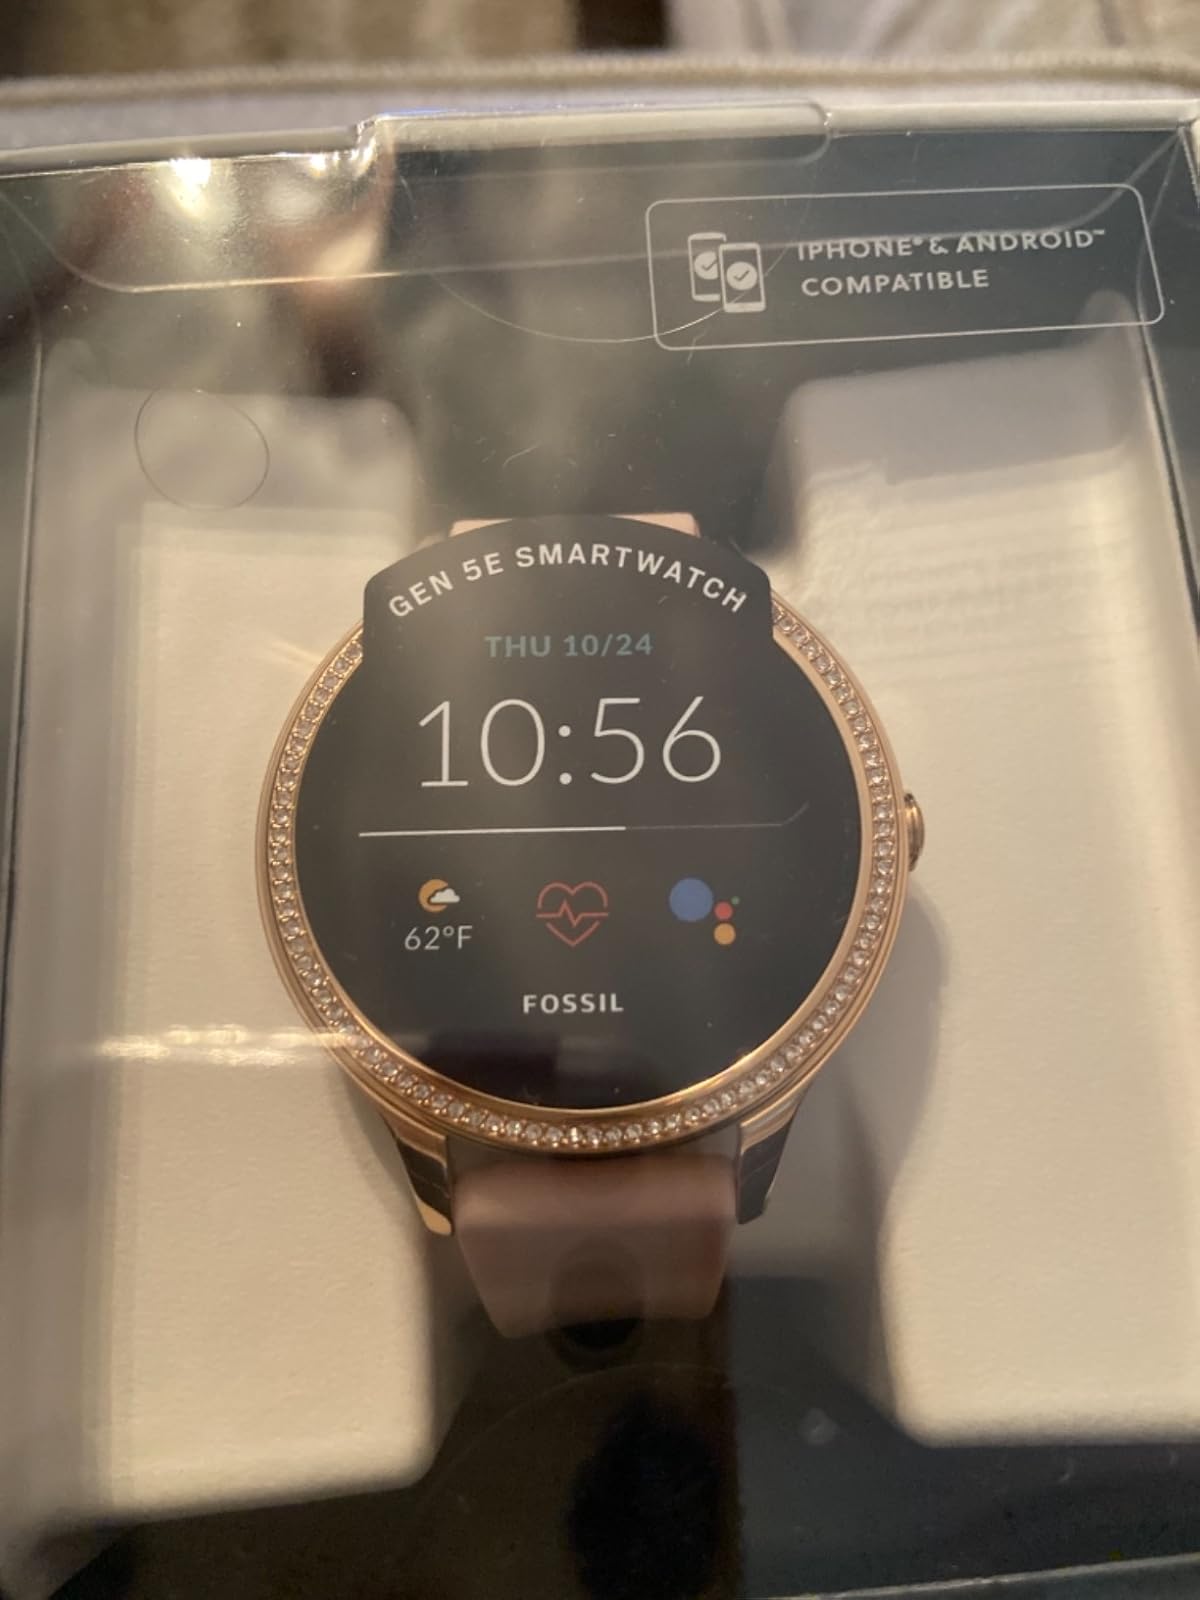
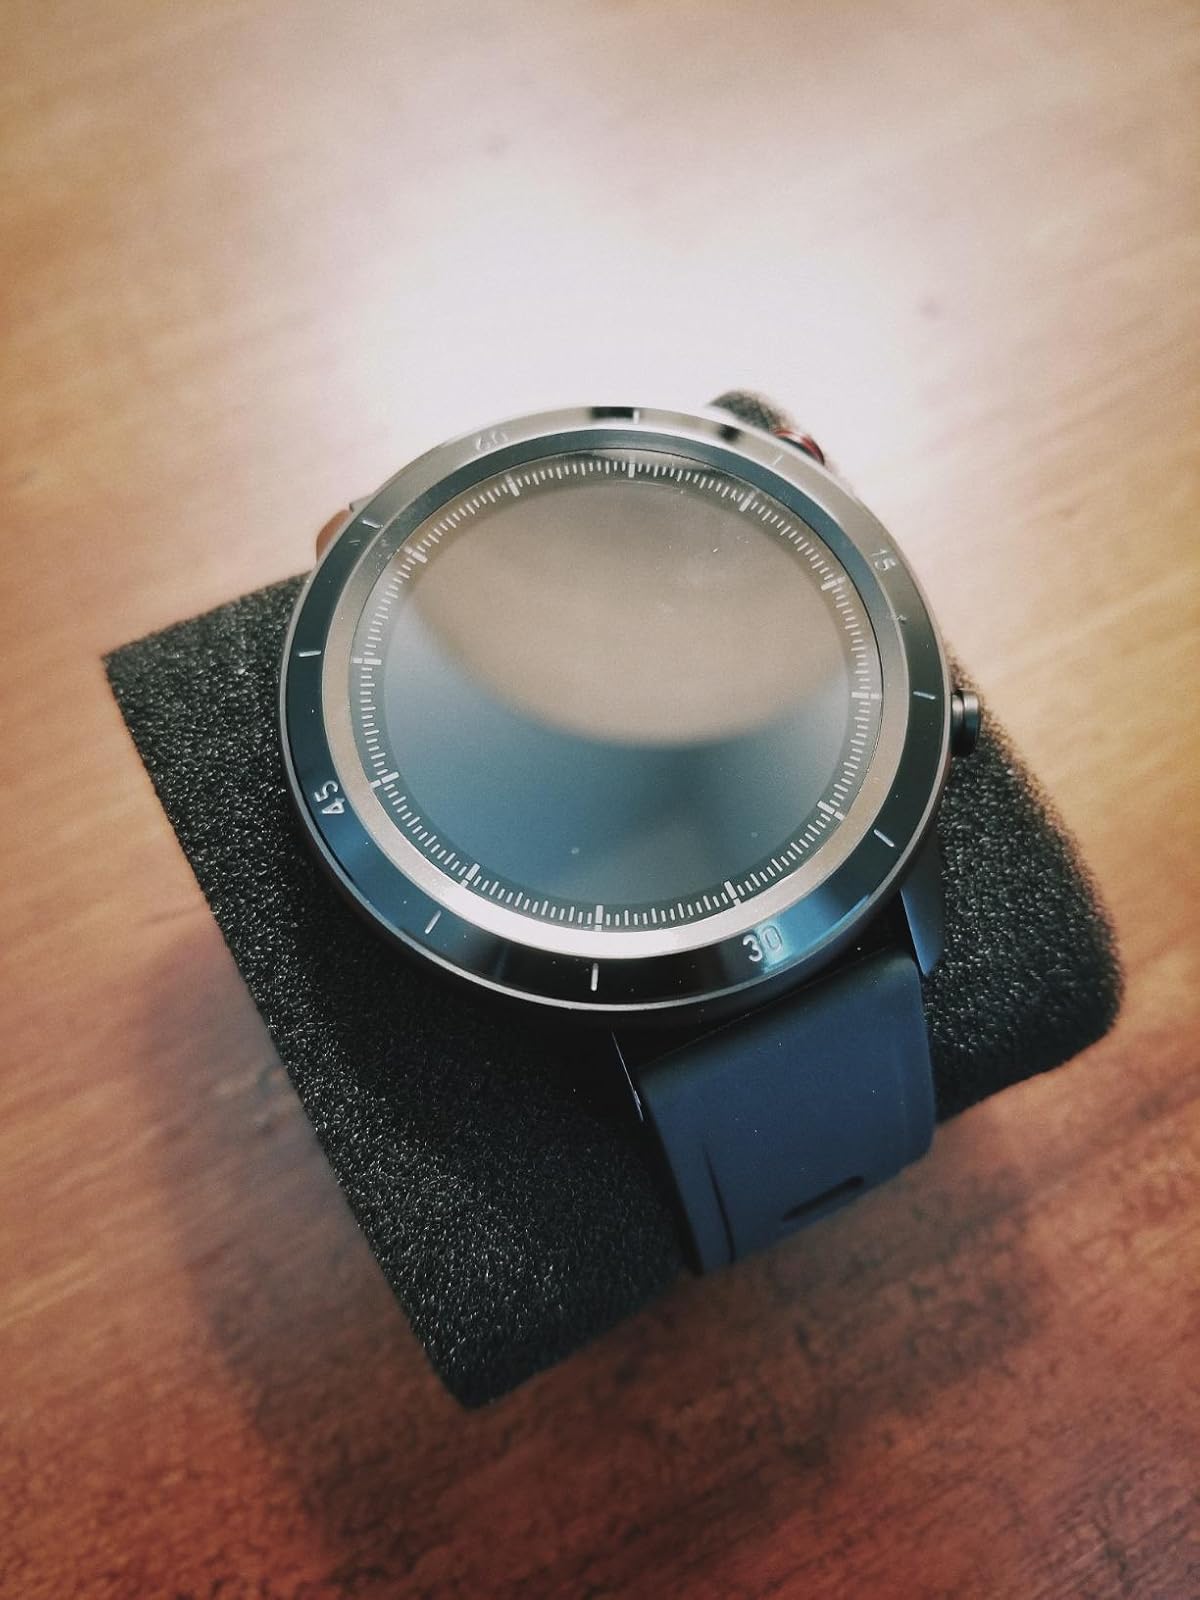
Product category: smartwatch
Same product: no